Epithelium

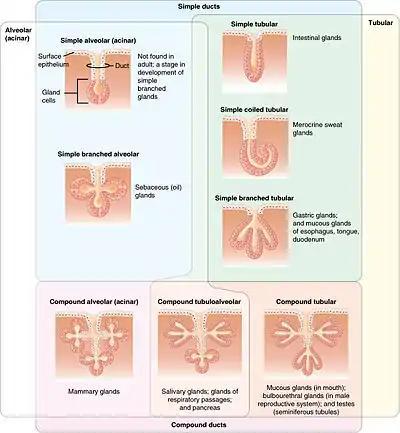
Different characteristics of glands of the body

Glandular tissue is the type of epithelium that forms the glands from the infolding of epithelium and subsequent growth in the underlying connective tissue. They may be specialized columnar or cuboidal tissues consisting of goblet cells, which secrete mucus. There are two major classifications of glands: endocrine glands and exocrine glands: